Strangford Lough

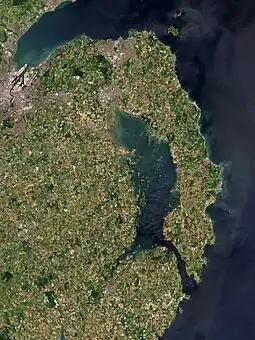
Satellite view of Strangford Lough

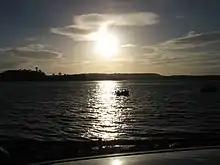
Strangford Lough from Portaferry.

Strangford Lough is a large sea lough or inlet in County Down, in the east of Northern Ireland. It is the largest inlet in Ireland and the wider British Isles, covering . The lough is almost fully enclosed by the Ards Peninsula and is linked to the Irish Sea by a long narrow channel at its southeastern edge. The main body of the lough has at least seventy islands along with many islets (pladdies), bays, coves, headlands and mudflats. It is part of the Strangford and Lecale Area of Outstanding Natural Beauty. Strangford Lough was designated as Northern Ireland's first Marine Conservation Zone in 2013, and has been designated a Special Area of Conservation for its important wildlife.